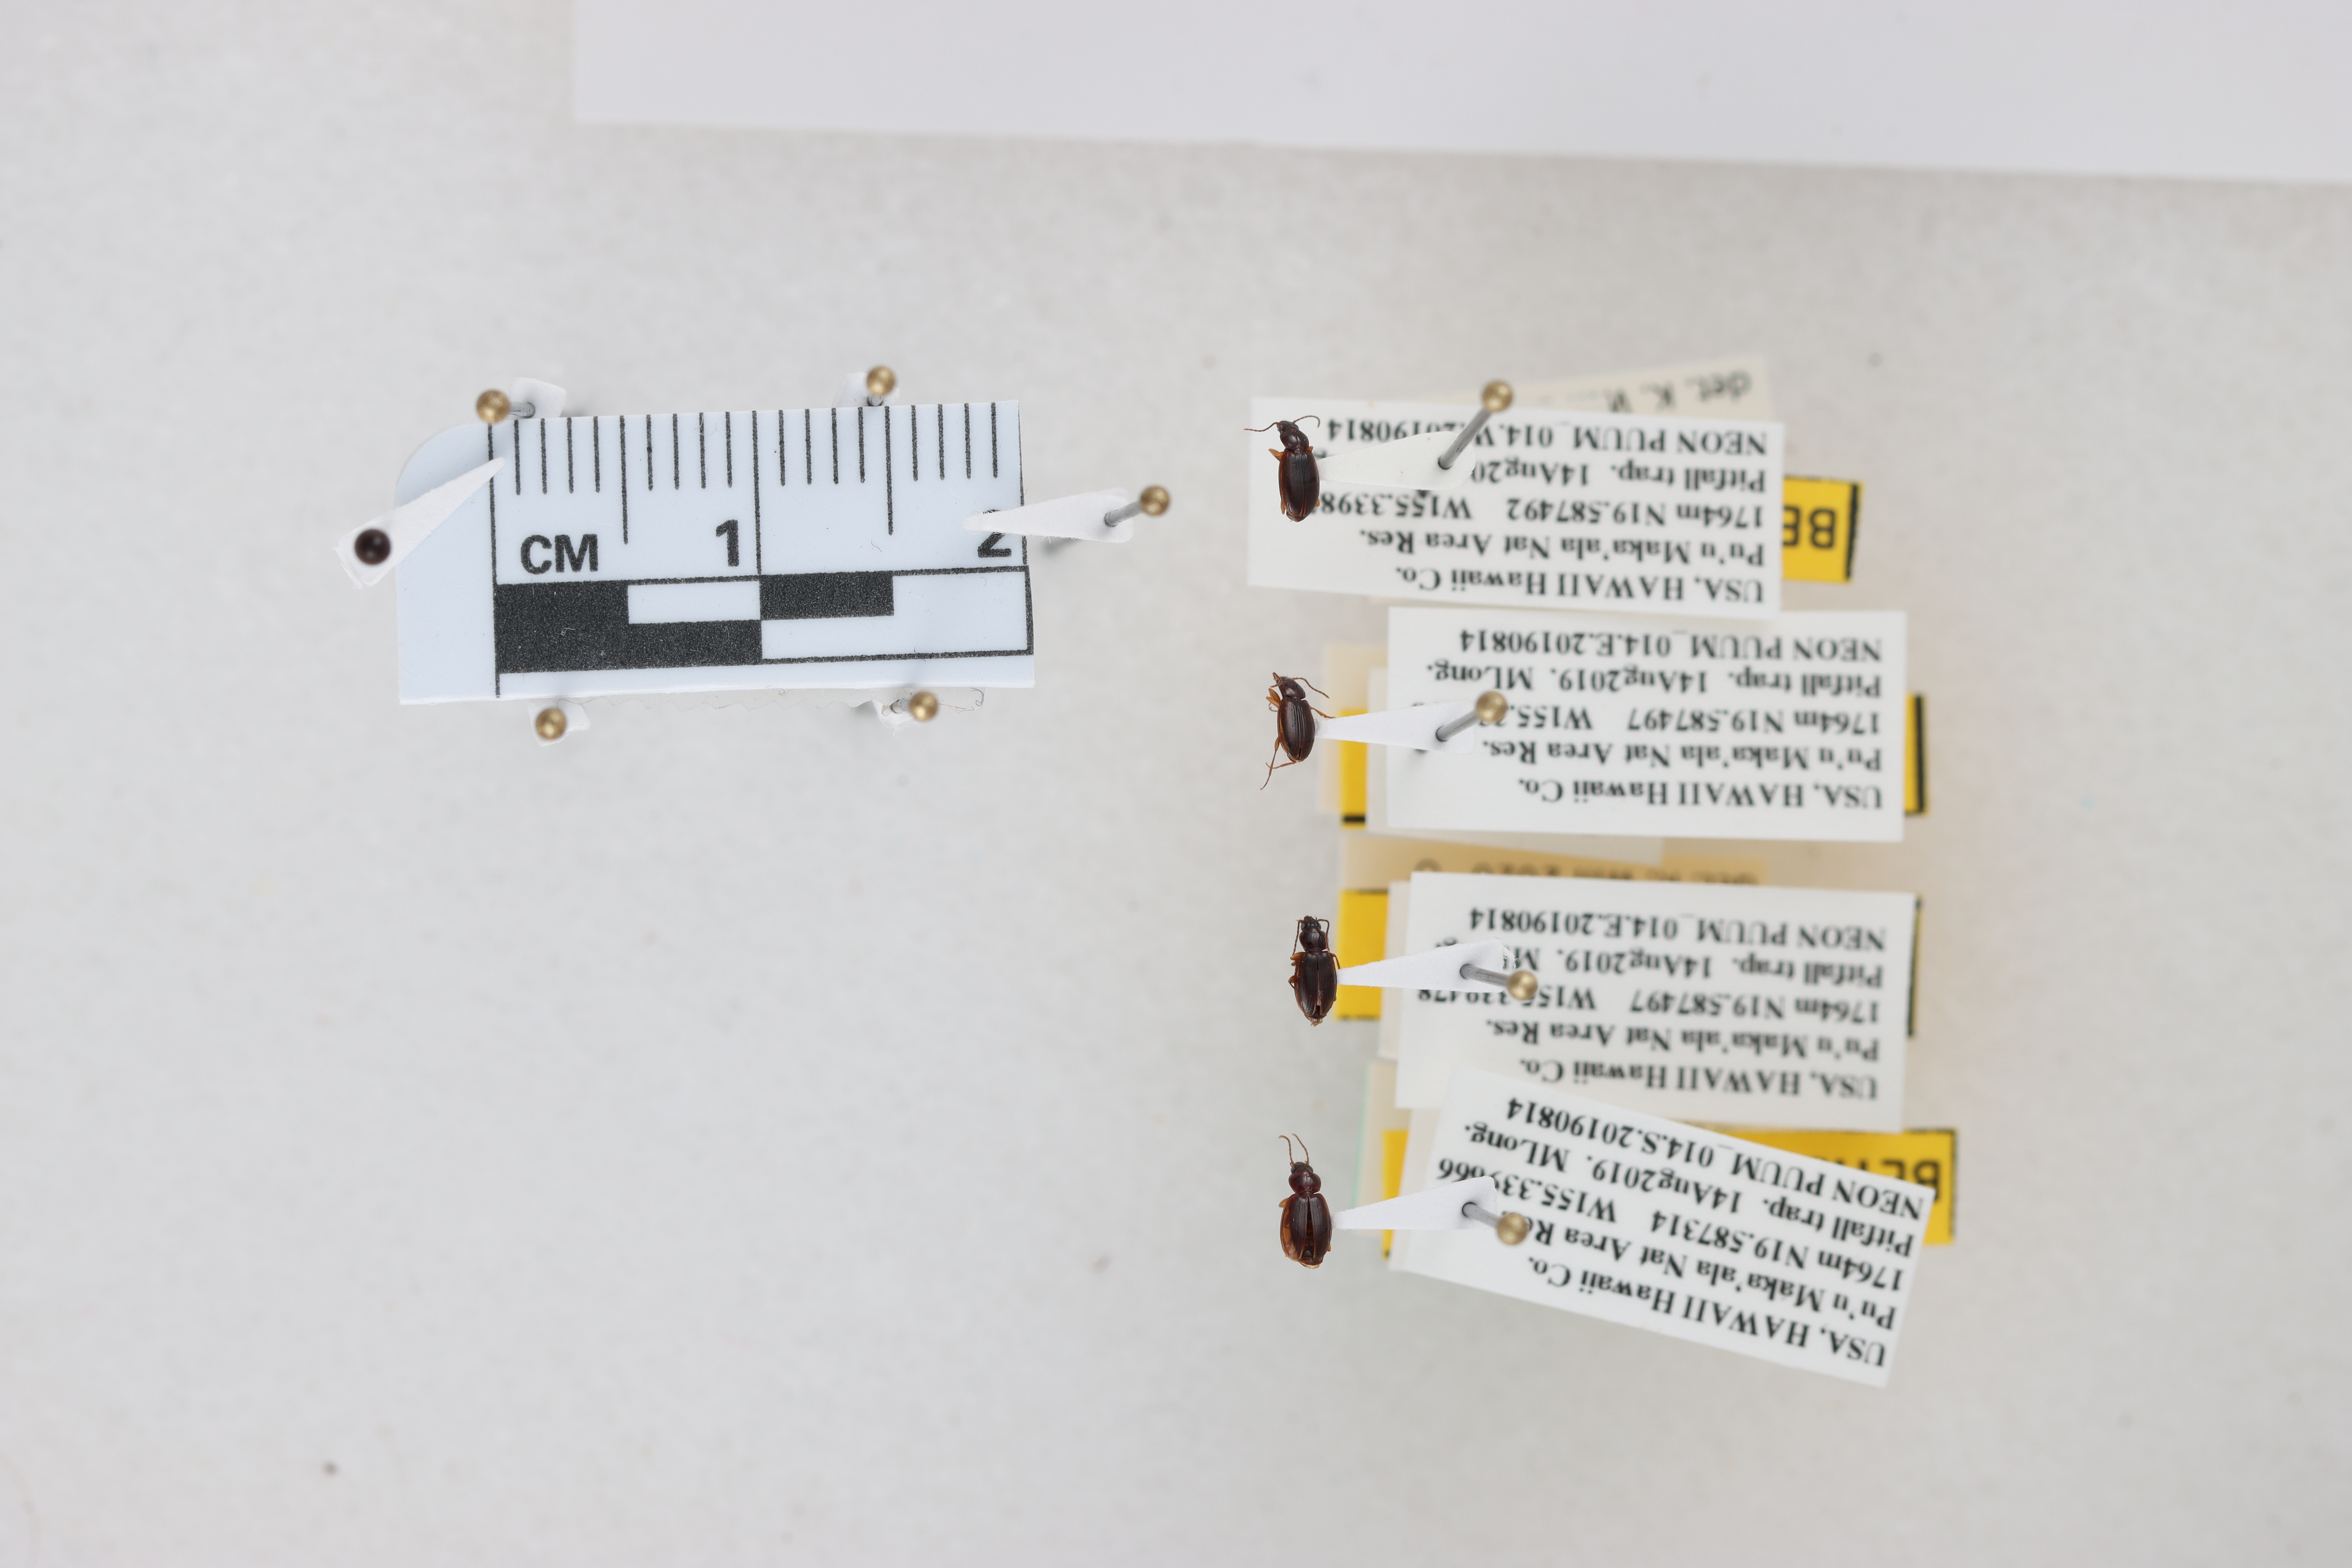
Beetle 1 — elytra length: 0.244 cm, elytra max width: 0.151 cm, basal pronotum width: 0.074 cm

Beetle 2 — elytra length: 0.234 cm, elytra max width: 0.136 cm, basal pronotum width: 0.061 cm

Beetle 3 — elytra length: 0.238 cm, elytra max width: 0.148 cm, basal pronotum width: 0.072 cm

Beetle 4 — elytra length: 0.25 cm, elytra max width: 0.166 cm, basal pronotum width: 0.084 cm